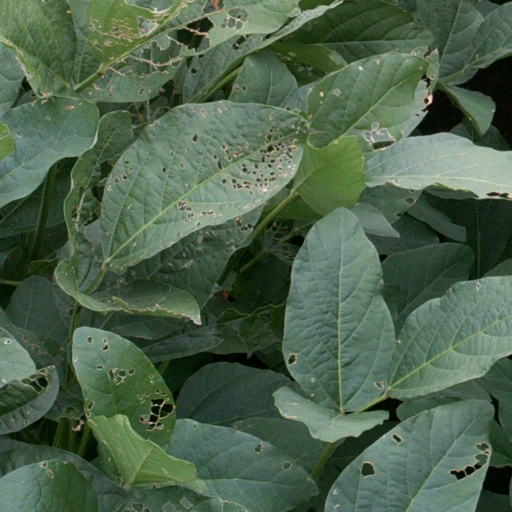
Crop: soybean